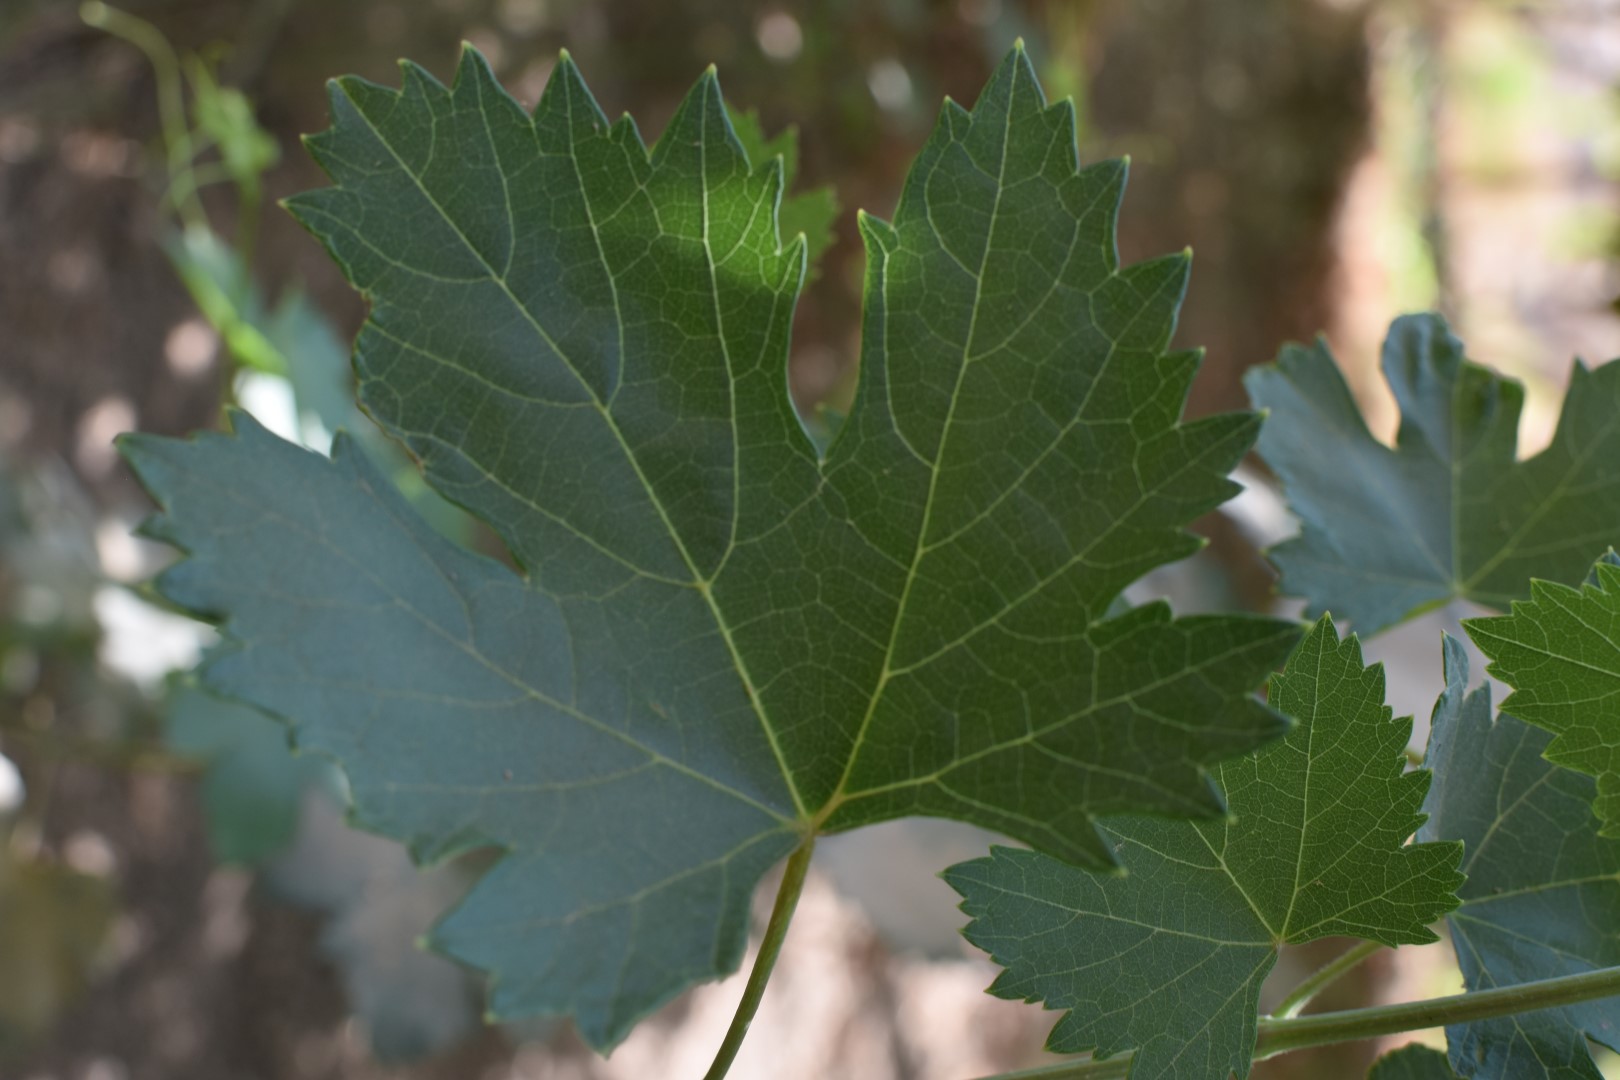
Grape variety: Halawani